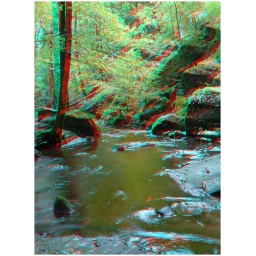
3D &amp;quot;stereo&amp;quot; pictures which require red-cyan glasses to view, with the red lens over the left eye and the cyan lens over the right